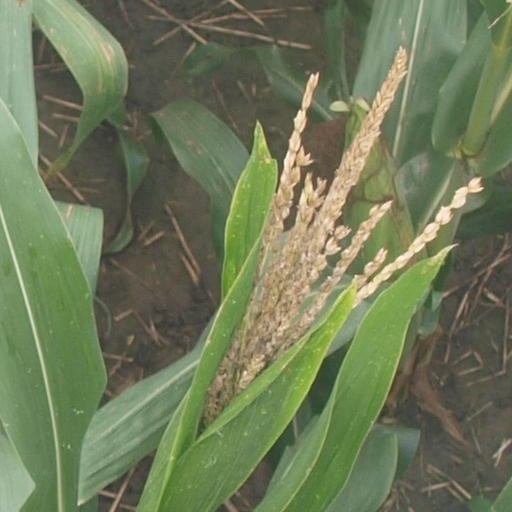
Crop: maize; corn